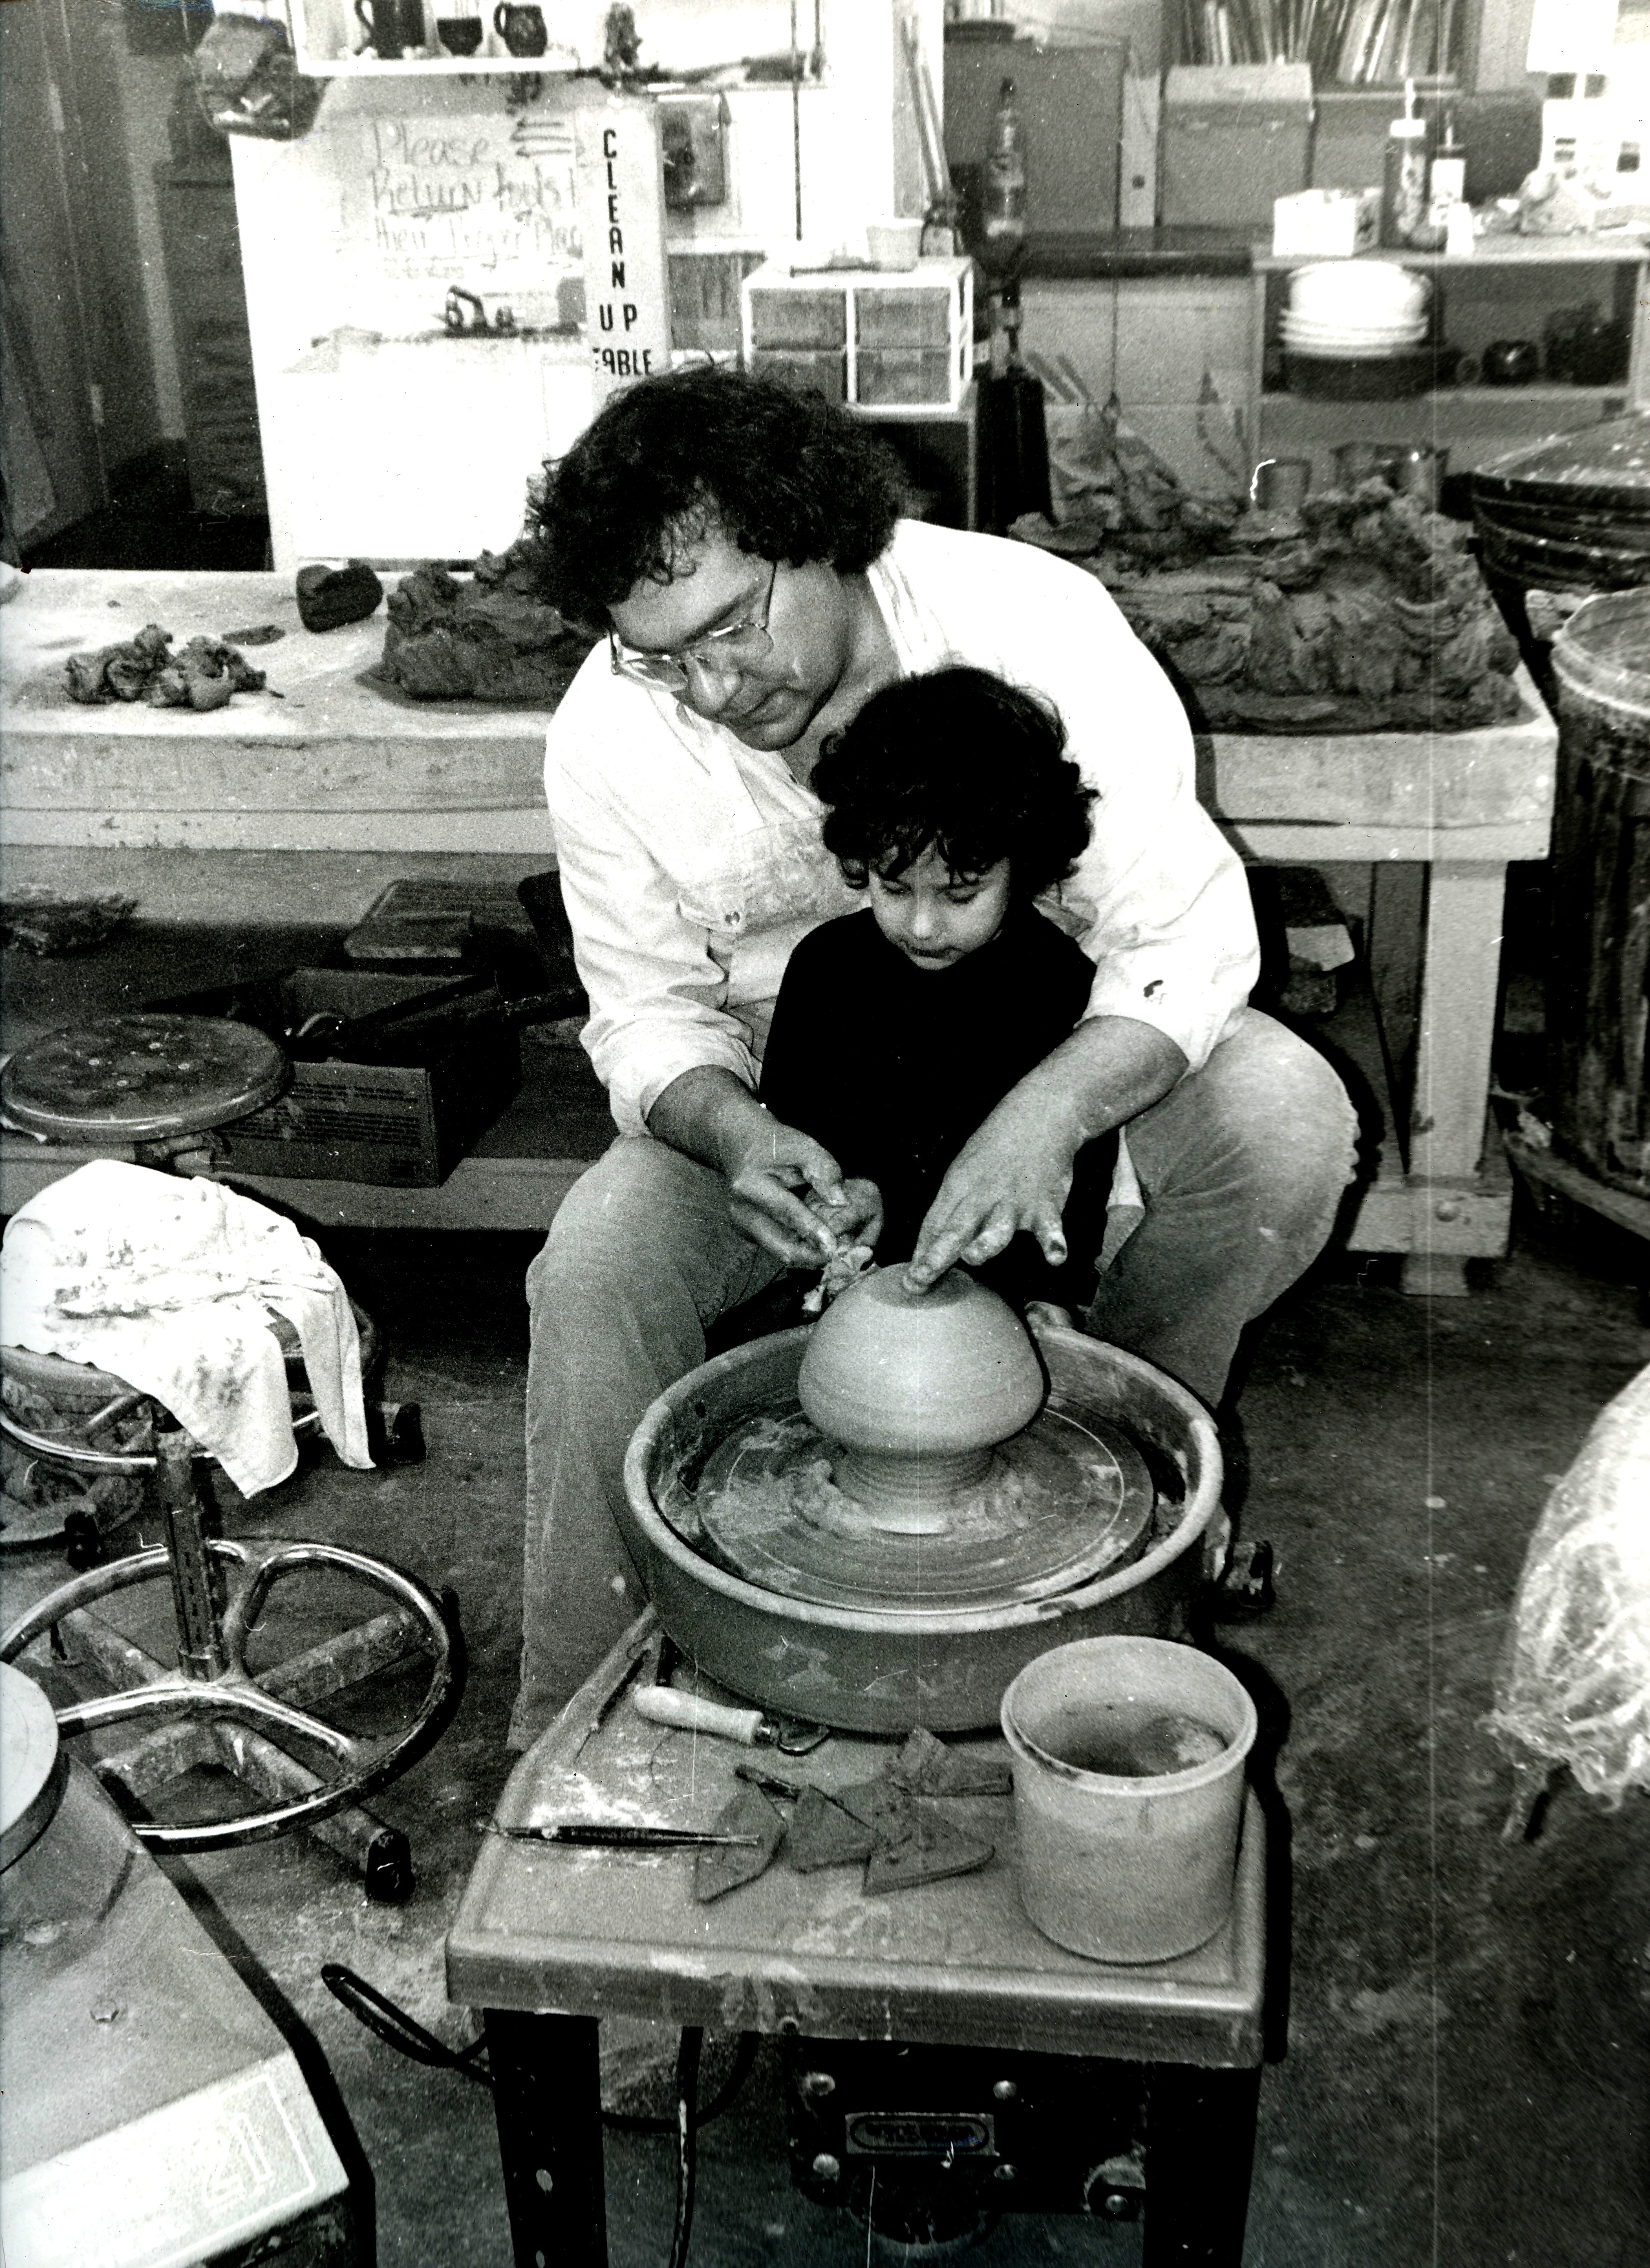
man, person, black and white, street, child, monochrome, pottery, son, bw, art, photograph, image, newmexico, albuquerque, unm, monochrome photography